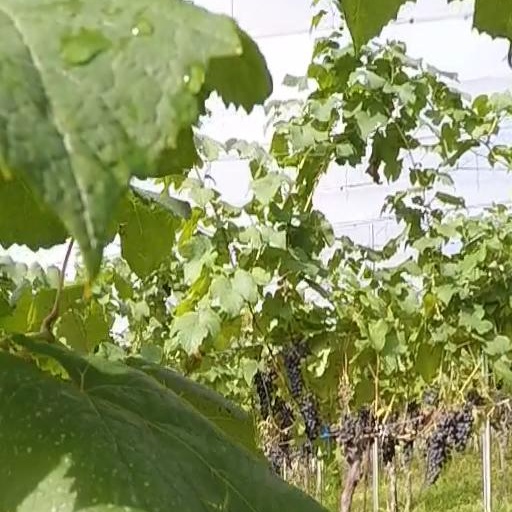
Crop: grape